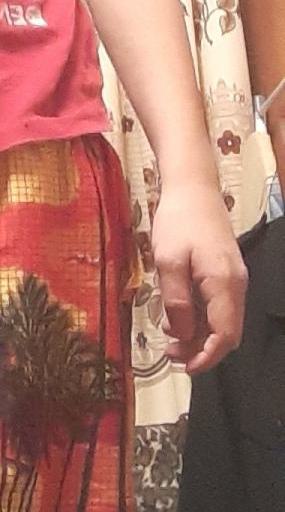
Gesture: no_gesture